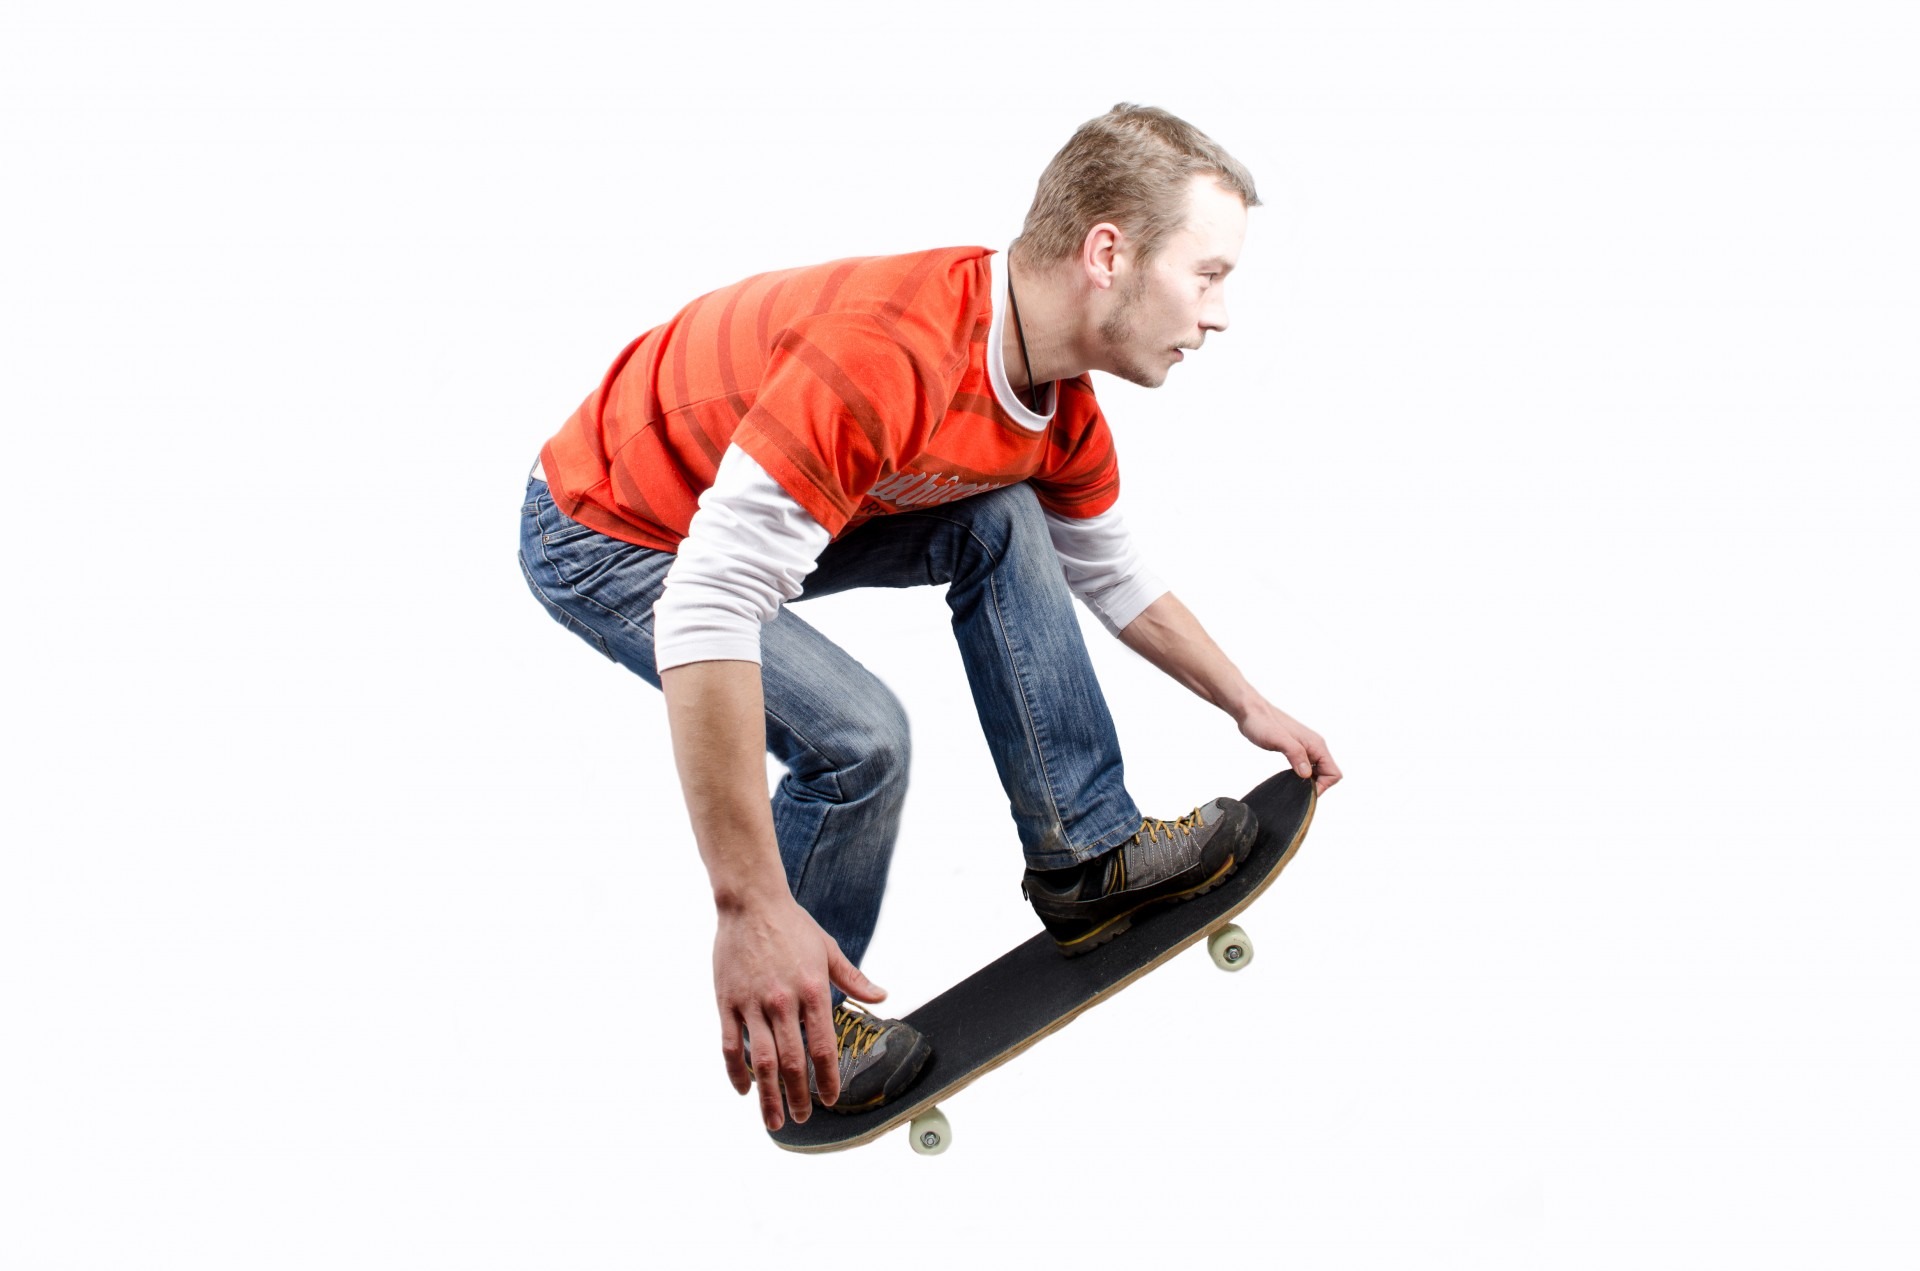
person, people, sport, play, skateboard, skate, isolated, jump, skateboarding, male, motion, athletic, studio, leap, extreme, arm, skateboarder, caucasian, men, fun, one, background, sports, danger, culture, skater, athlete, adult, trick, stunt, skateboarding equipment and supplies, human positions